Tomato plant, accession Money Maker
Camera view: tilt-top (135 deg); turntable rotation: 120 degrees
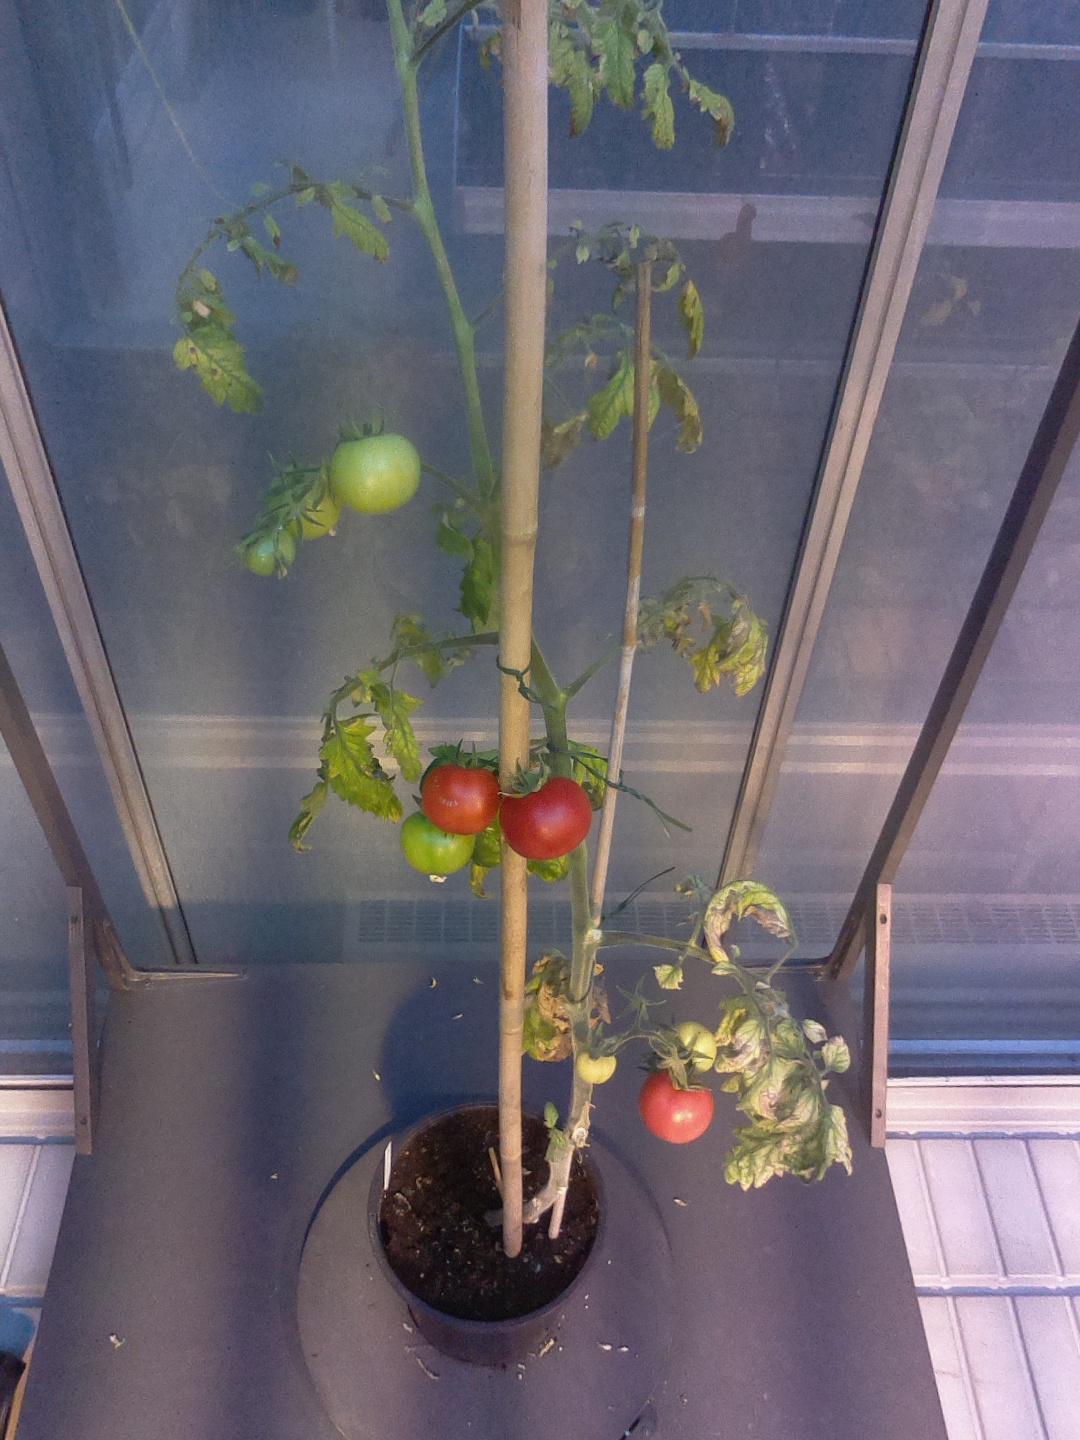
BBCH growth stage 83: 30%-40% of fruits show typical fully ripe color